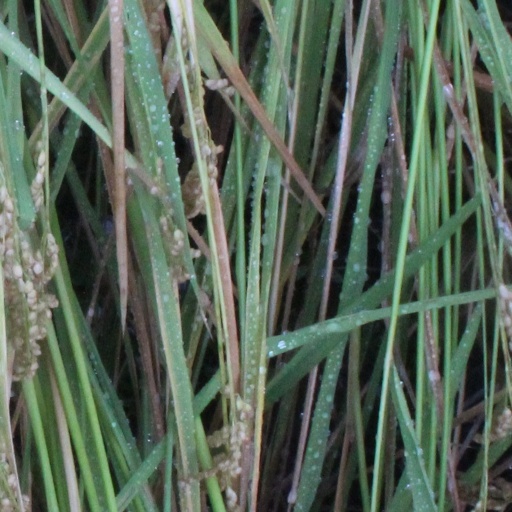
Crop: rice